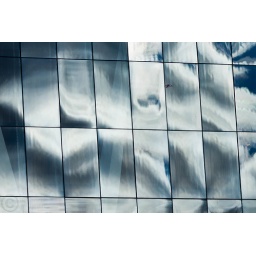
Reflection of clouds in the windows of the opera in Oslo. A single seagull passed by.